Tulsi Comics

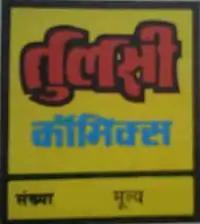

Tulsi Comics was an Indian comics publisher in the late 1980s, 1990s and early 2000s, and was a division of Tulsi Pocket Books - founded by Indian writer and author Ved Prakash Sharma.